Marentis House

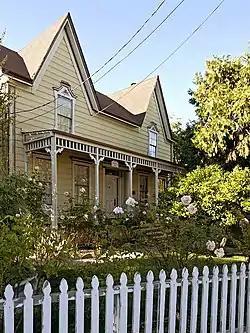

The Marentis House, at 45 Monterey Street in San Juan Bautista, California, was built in 1873. It was listed on the National Register of Historic Places in 1984.